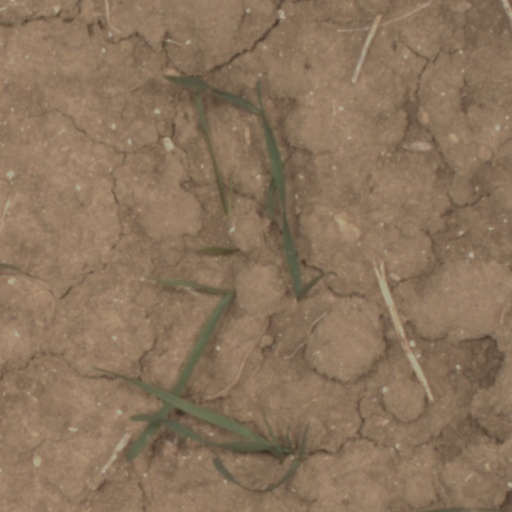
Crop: wheat